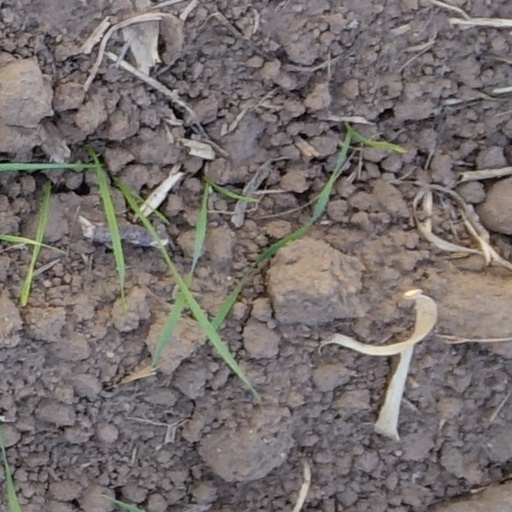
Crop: wheat